Lorenda Starfelt

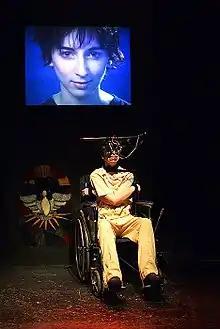
Vanessa Claire Smith in Brad Mays' multi-media stage production of "A Clockwork Orange," produced in Los Angeles in 2003, by Lorenda Starfelt. (photo: Peter Zuehlke)

Lorenda (Lori) Starfelt was the producer of the independent feature film comedy "The Watermelon", which premiered at the 2008 San Diego Film Festival. Directed by Brad Mays, "The Watermelon" was written by Michael Hemmingson and stars Will Beinbrink, Kiersten Morgan, Elyse Ashton, Julia Aks, Steven Shields and Mike Ivy.